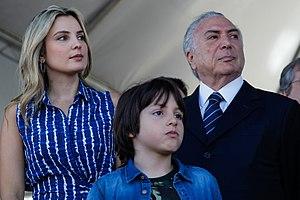
Michel Temer [miˈʃɛw miˈɡɛw eˈliɐs ˈtemeɾ luˈliɐ], né le 23 septembre 1940 à Tietê, est un homme d'État brésilien, vice-président de la République de 2011 à 2016 et président de la République de 2016 à 2018.